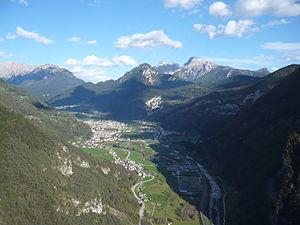
La vallée de Primiero est située dans l'est du Trentin. Elle se compose de trois municipalités : Primiero San Martino di Castrozza, Imer et Mezzano.